William Bertelsman

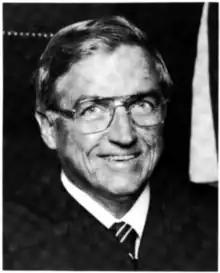

William Odis Bertelsman (born January 31, 1936) is a senior United States district judge of the United States District Court for the Eastern District of Kentucky.